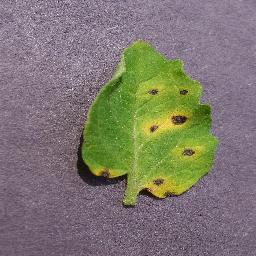
Label: Tomato___Septoria_leaf_spot